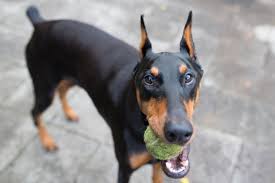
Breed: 209-n000054-Doberman